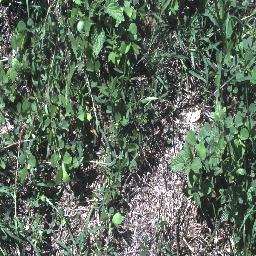
Label: negative